Nando's

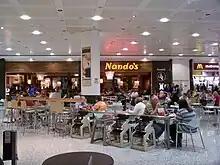
Nando's Restaurant at the White Rose Centre in Leeds, West Yorkshire

Nando's opened their first outlet in New Zealand, at Glenfield in 2000. , there are 20 Nando's outlets throughout New Zealand, located in the regions of Auckland, Bay of Plenty, Christchurch, Hamilton, Wellington, and Dunedin.